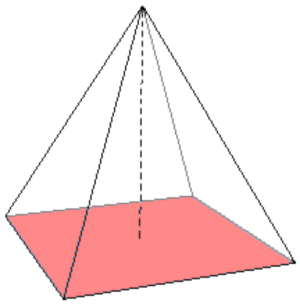
En géométrie plane, la base désigne :